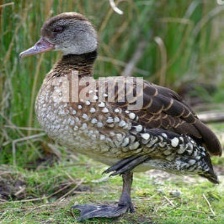
Species: SPOTTED WHISTLING DUCK
Scientific name: DENDROCYGNA GUTTATA
ImageNet parent category: drake